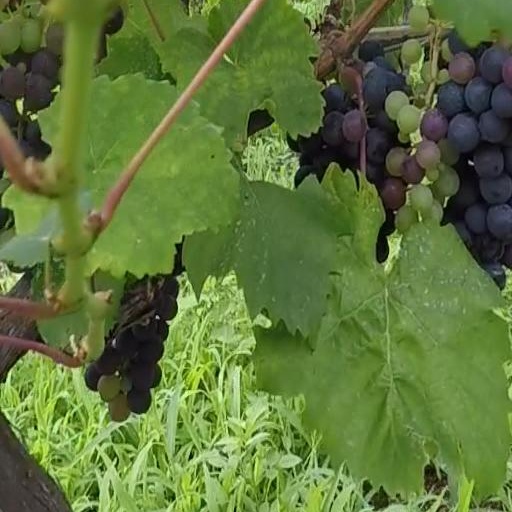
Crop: grape